The Emirates Group

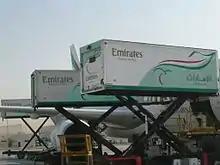
Emirates flight catering at Dubai International Airport

Emirates Engineering supports the expansive fleet of Airbus and Boeing aircraft operated by Emirates Airline together with those of thirty other airlines through third party maintenance contracts.